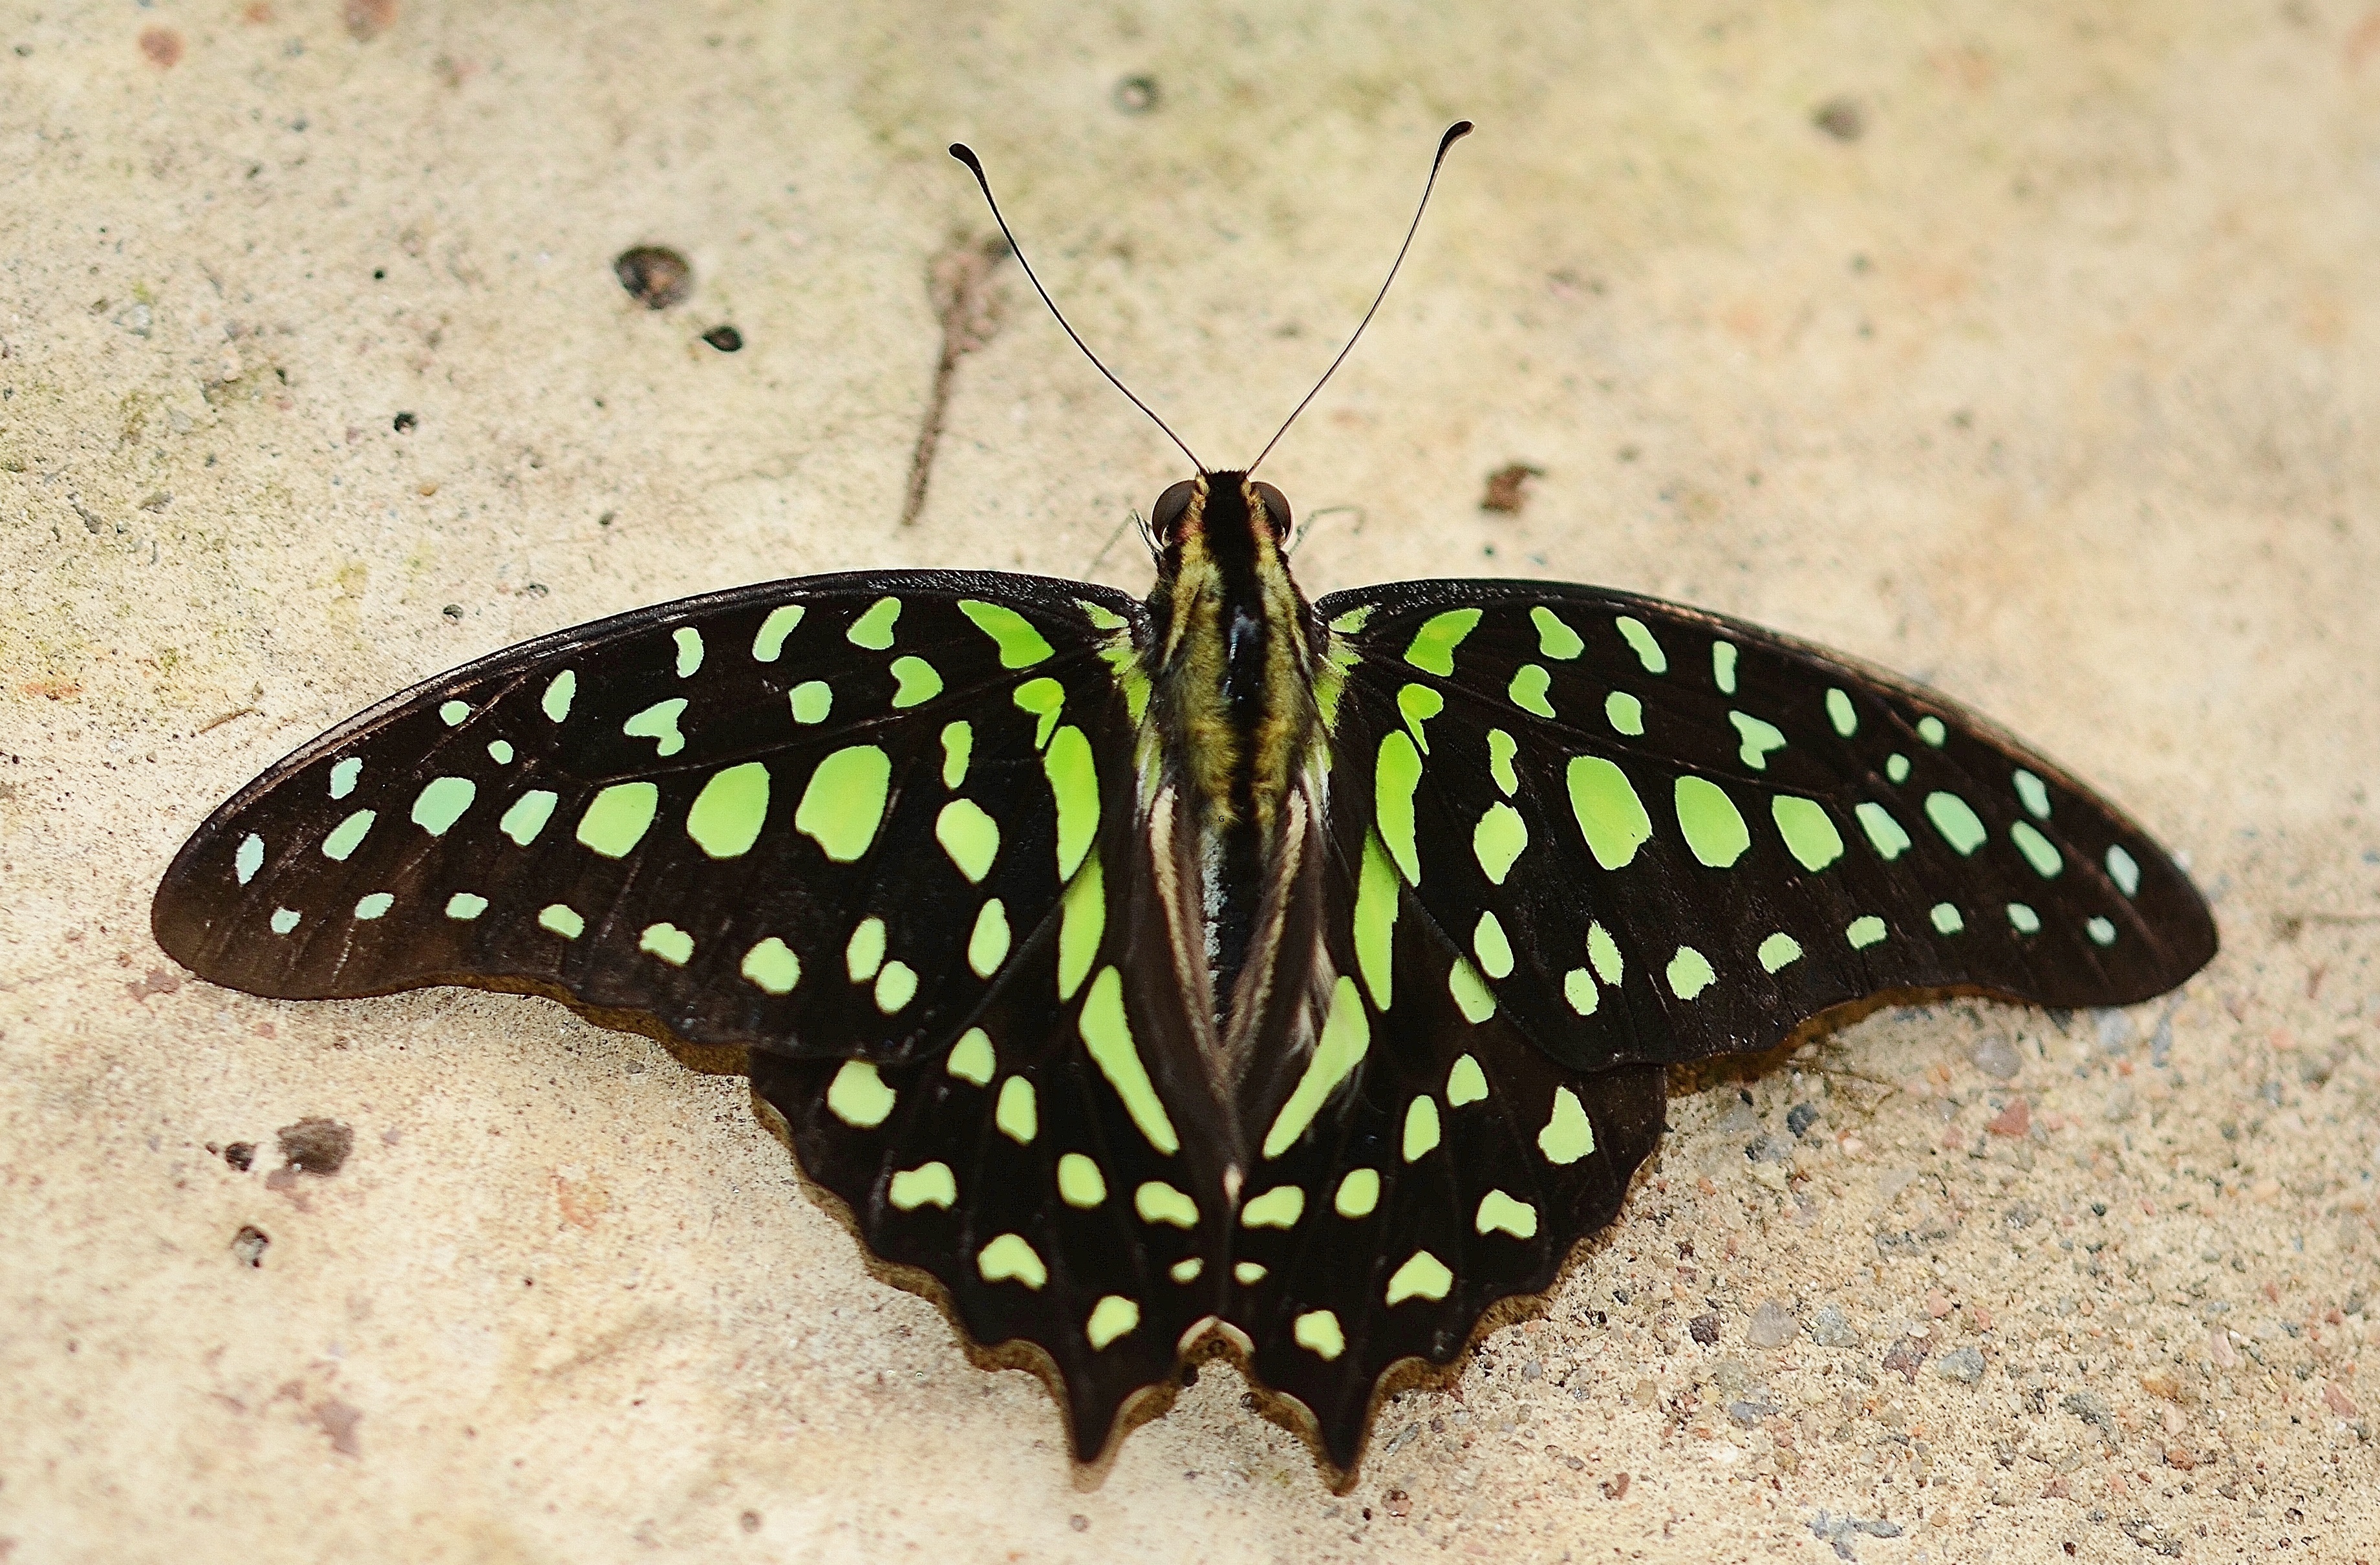
wing, leaf, wildlife, green, insect, moth, butterfly, fauna, invertebrate, macro photography, arthropod, pollinator, moths and butterflies, niagara butterfly conservatory, green malachite butterfly, exotic insect